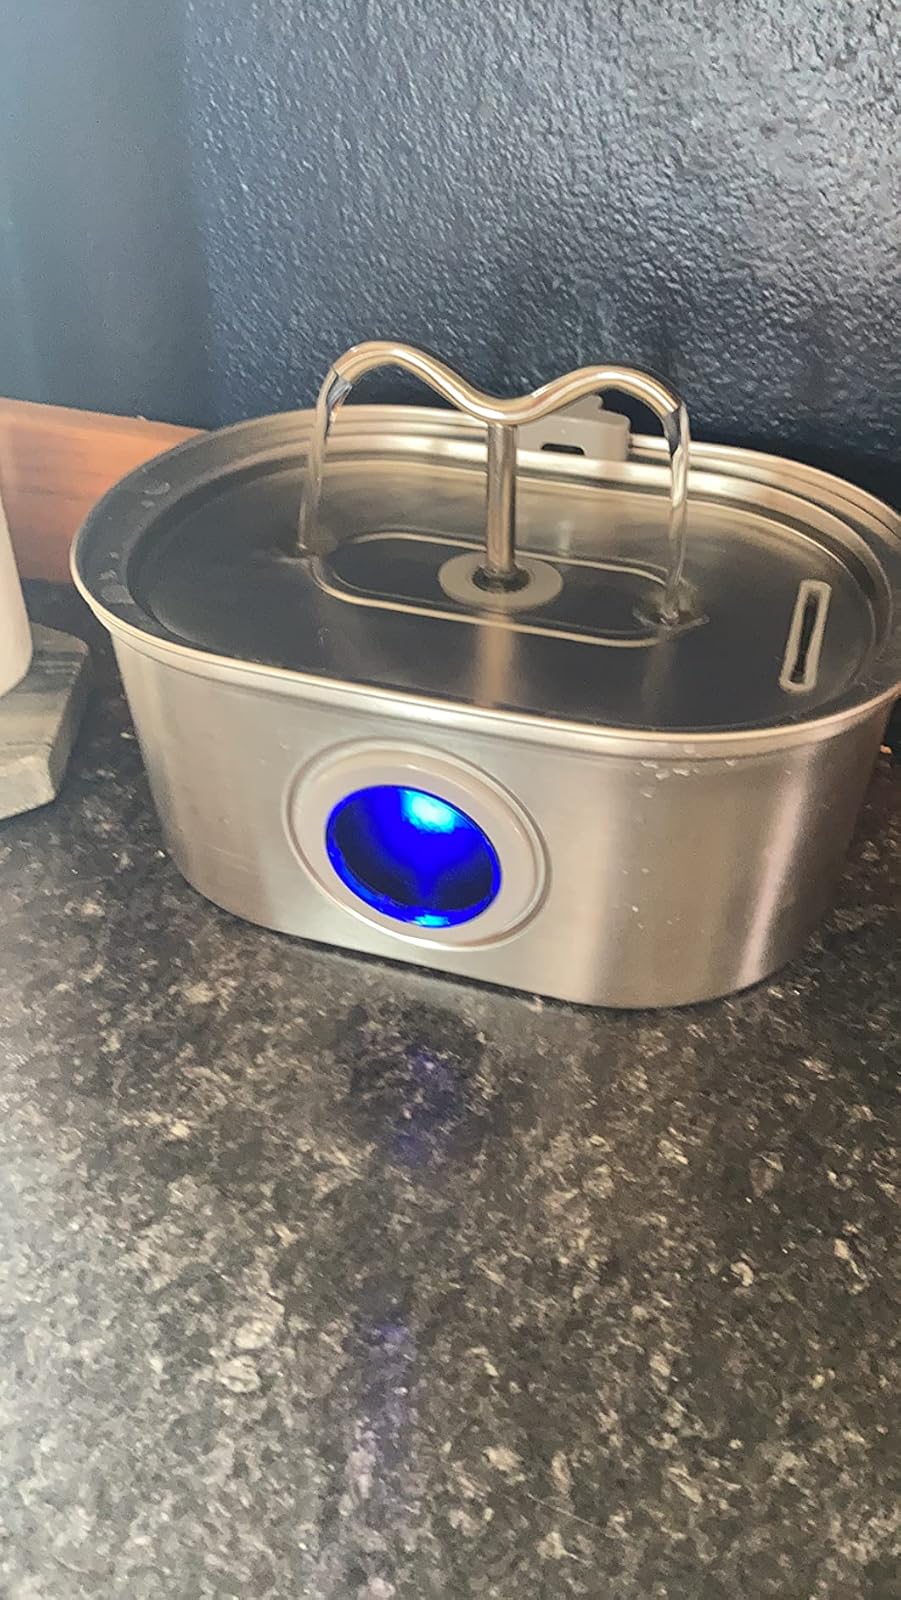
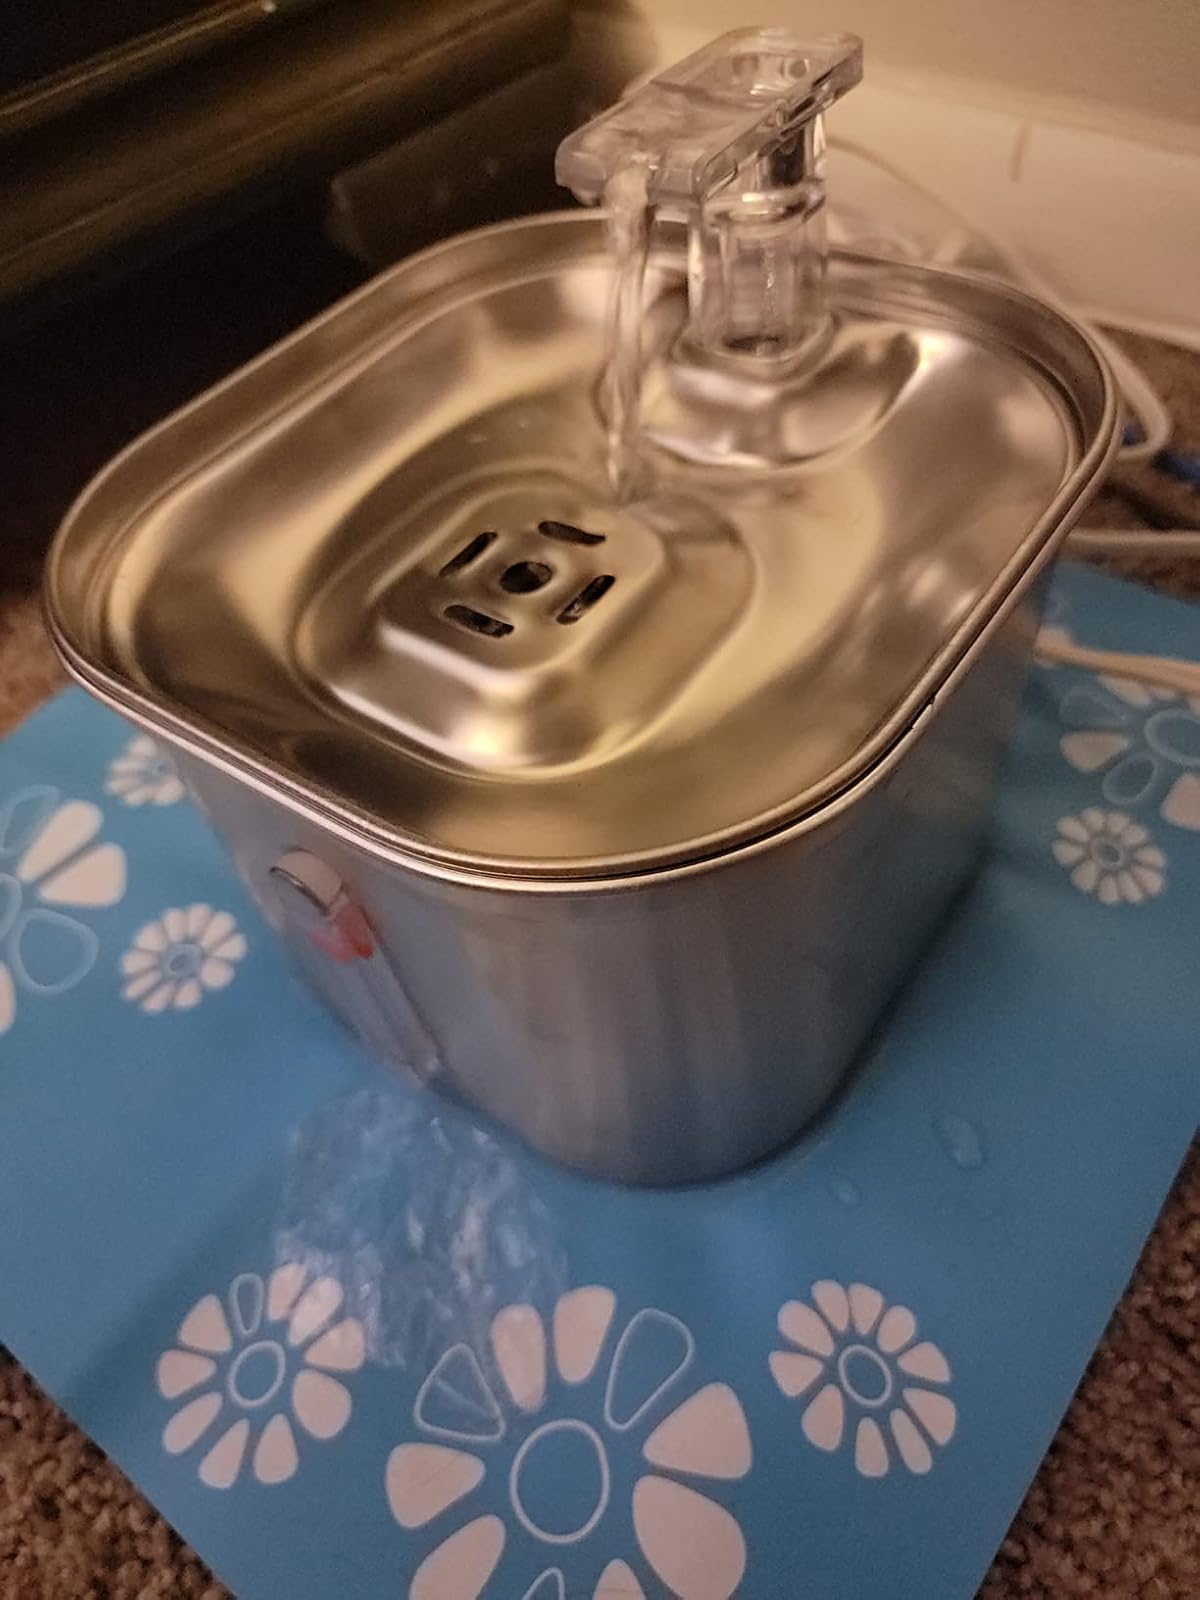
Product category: items_bowl
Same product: no